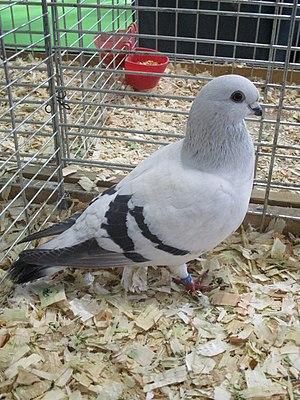
Pigeon damascène au plumage barré, couleur givrée. Salon de l'agriculture 2019.
Le damascène est une race de pigeon domestique originaire de la région de Damas en Syrie et sélectionnée par la suite par des éleveurs anglais. Cette race est classée dans la catégorie des pigeons de forme.